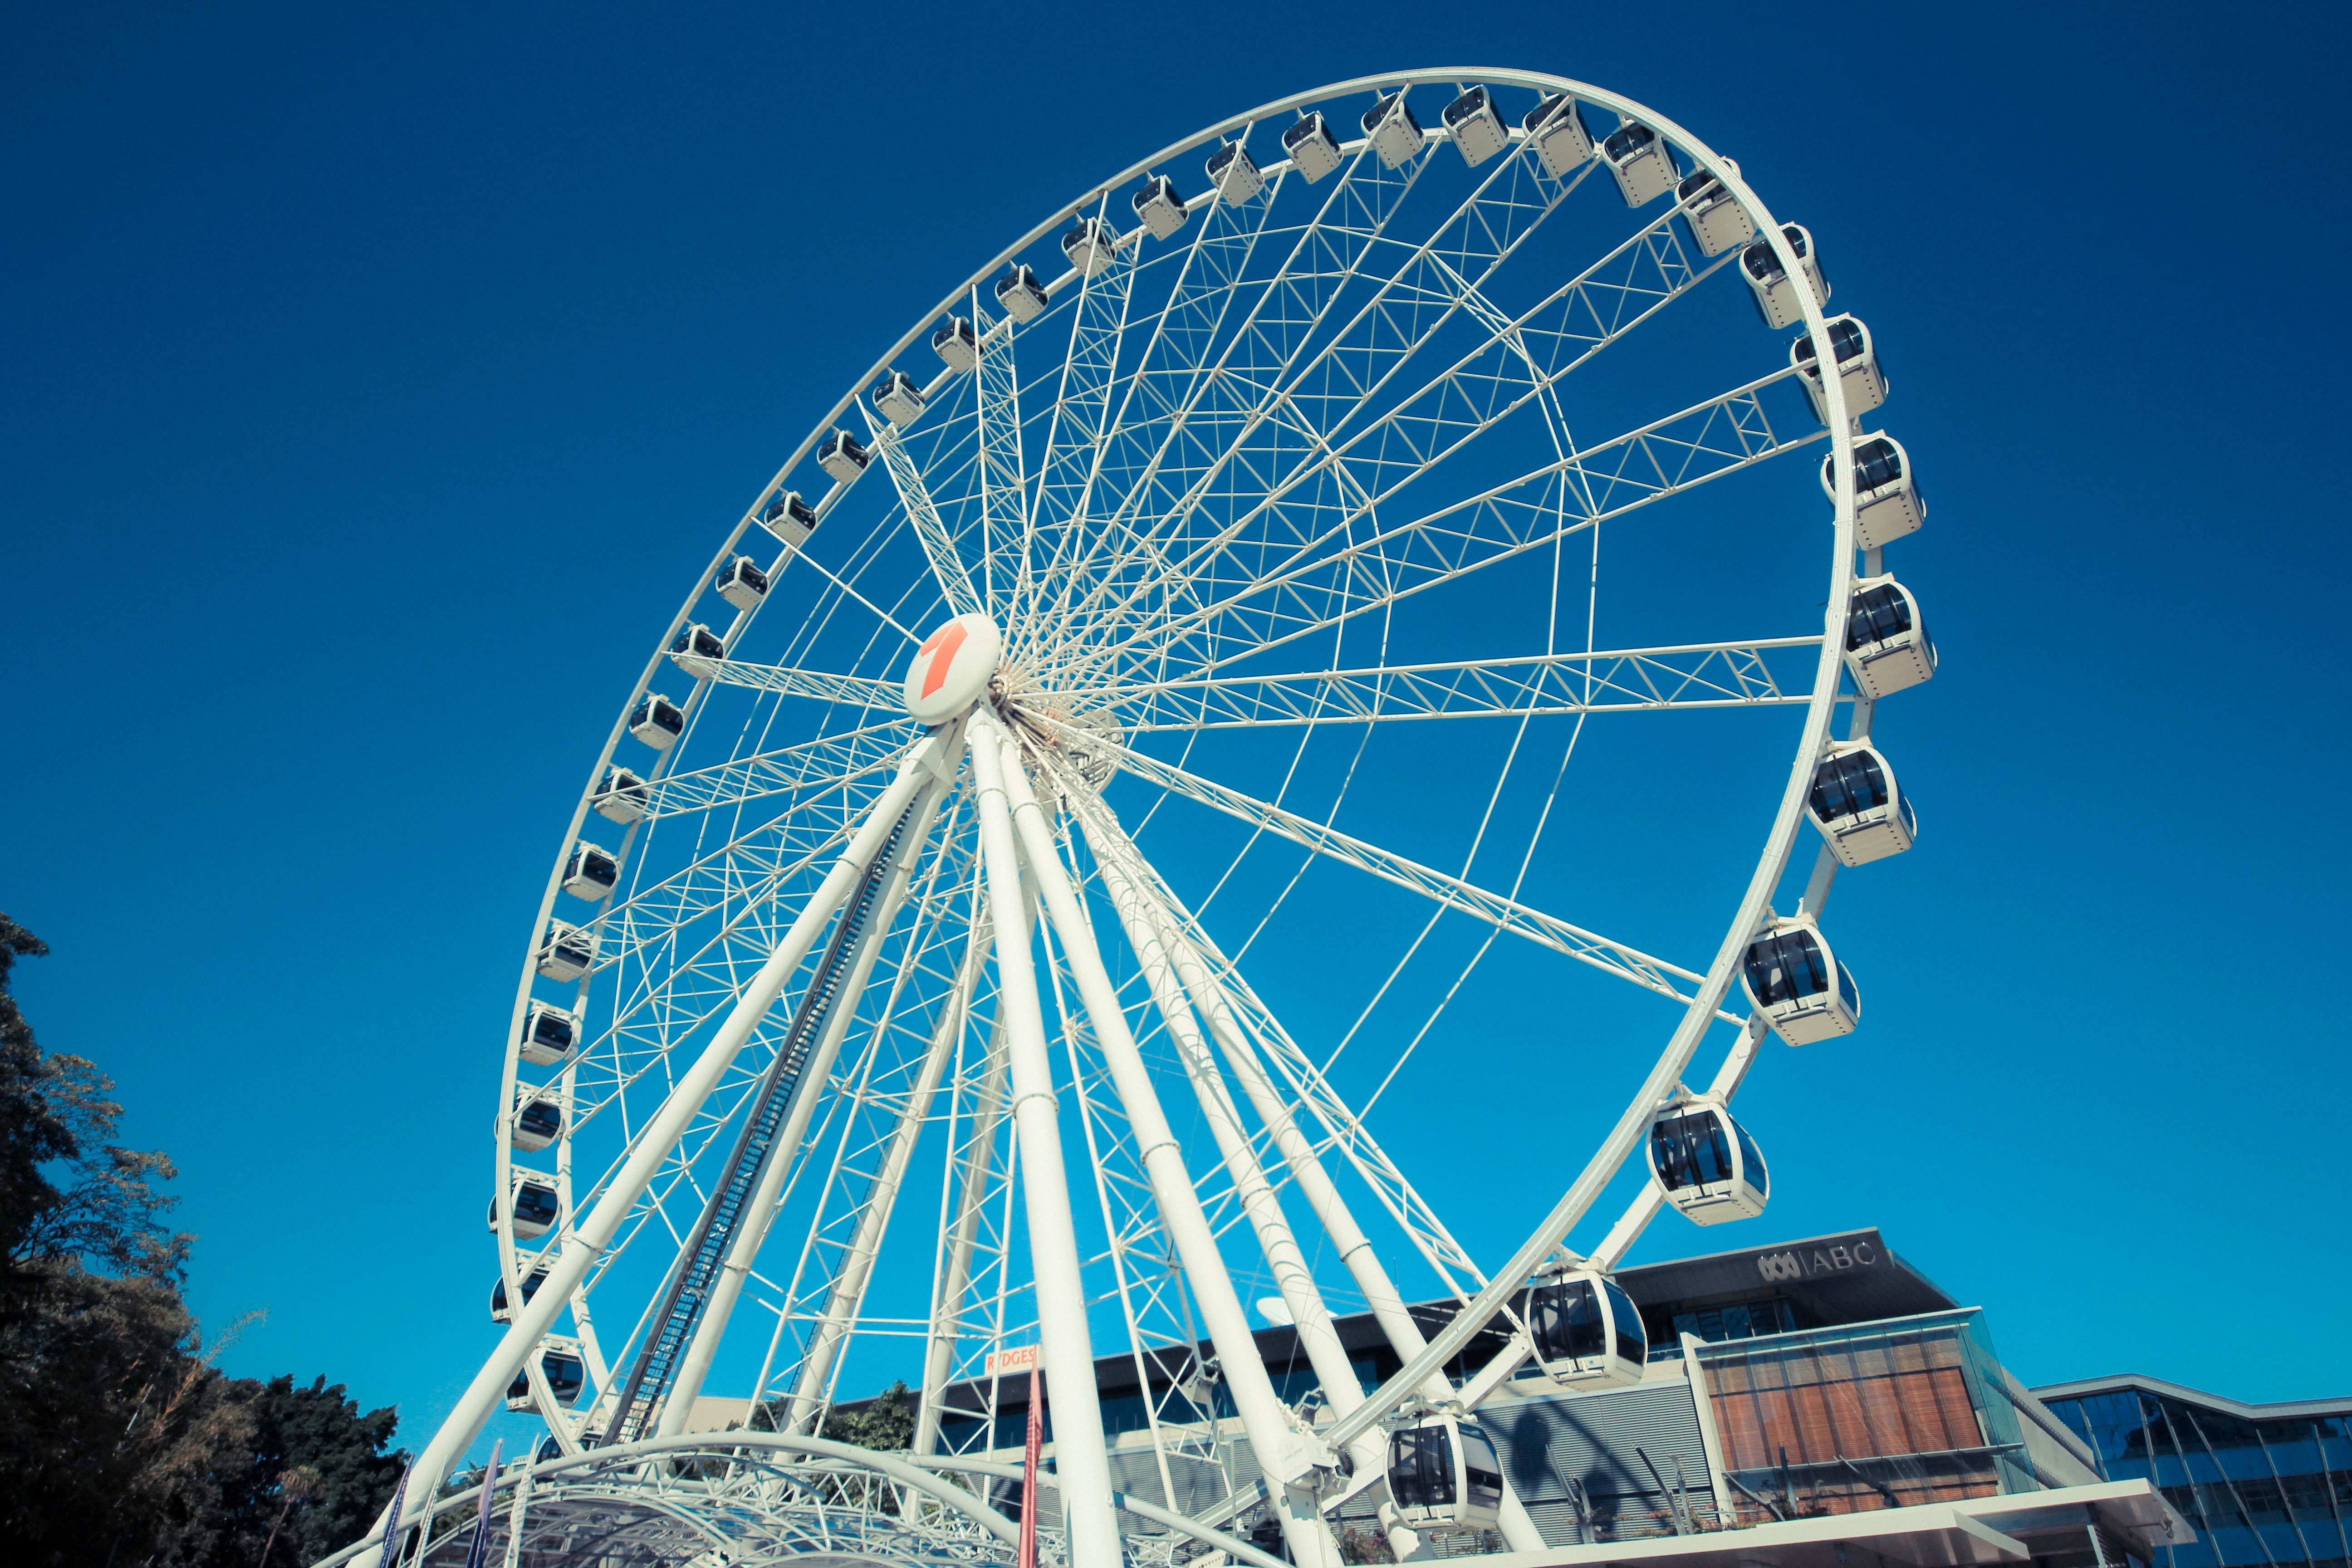
photography, building, recreation, ferris wheel, amusement park, landmark, blue sky, australia, playground, tourist attraction, simple, the scenery, outdoor recreation, the ferris wheel, geographical feature